Battle of Doiran (1918)

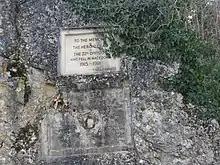
Monument to the British 22nd Division in Star Dojran, Republic of North Macedonia.

The Allies continued to advance into Bulgarian-held territory, and some of the Bulgarian army had mutinied and was threatening Sofia. On 30 September, the Bulgarians surrendered to the Allies in Thessaloniki to avoid occupation. The British paid great honour to General Vladimir Vazov when in 1936, he arrived in Victoria Station in London by lowering the flags of all their regiments who participated in the battle. The chairman of the British legion Major Goldy said in his speech: "He is one of the few foreign officers whose name features in our history."